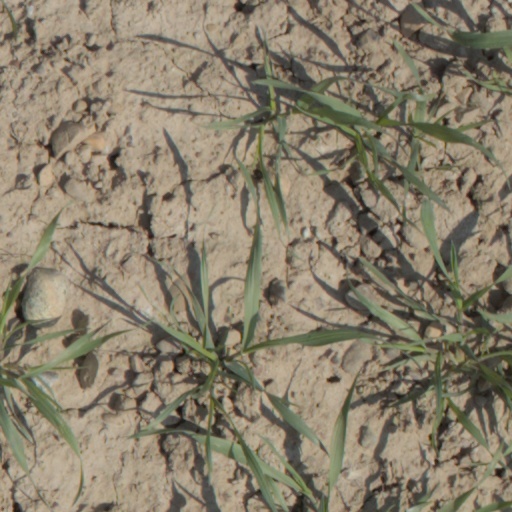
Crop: wheat